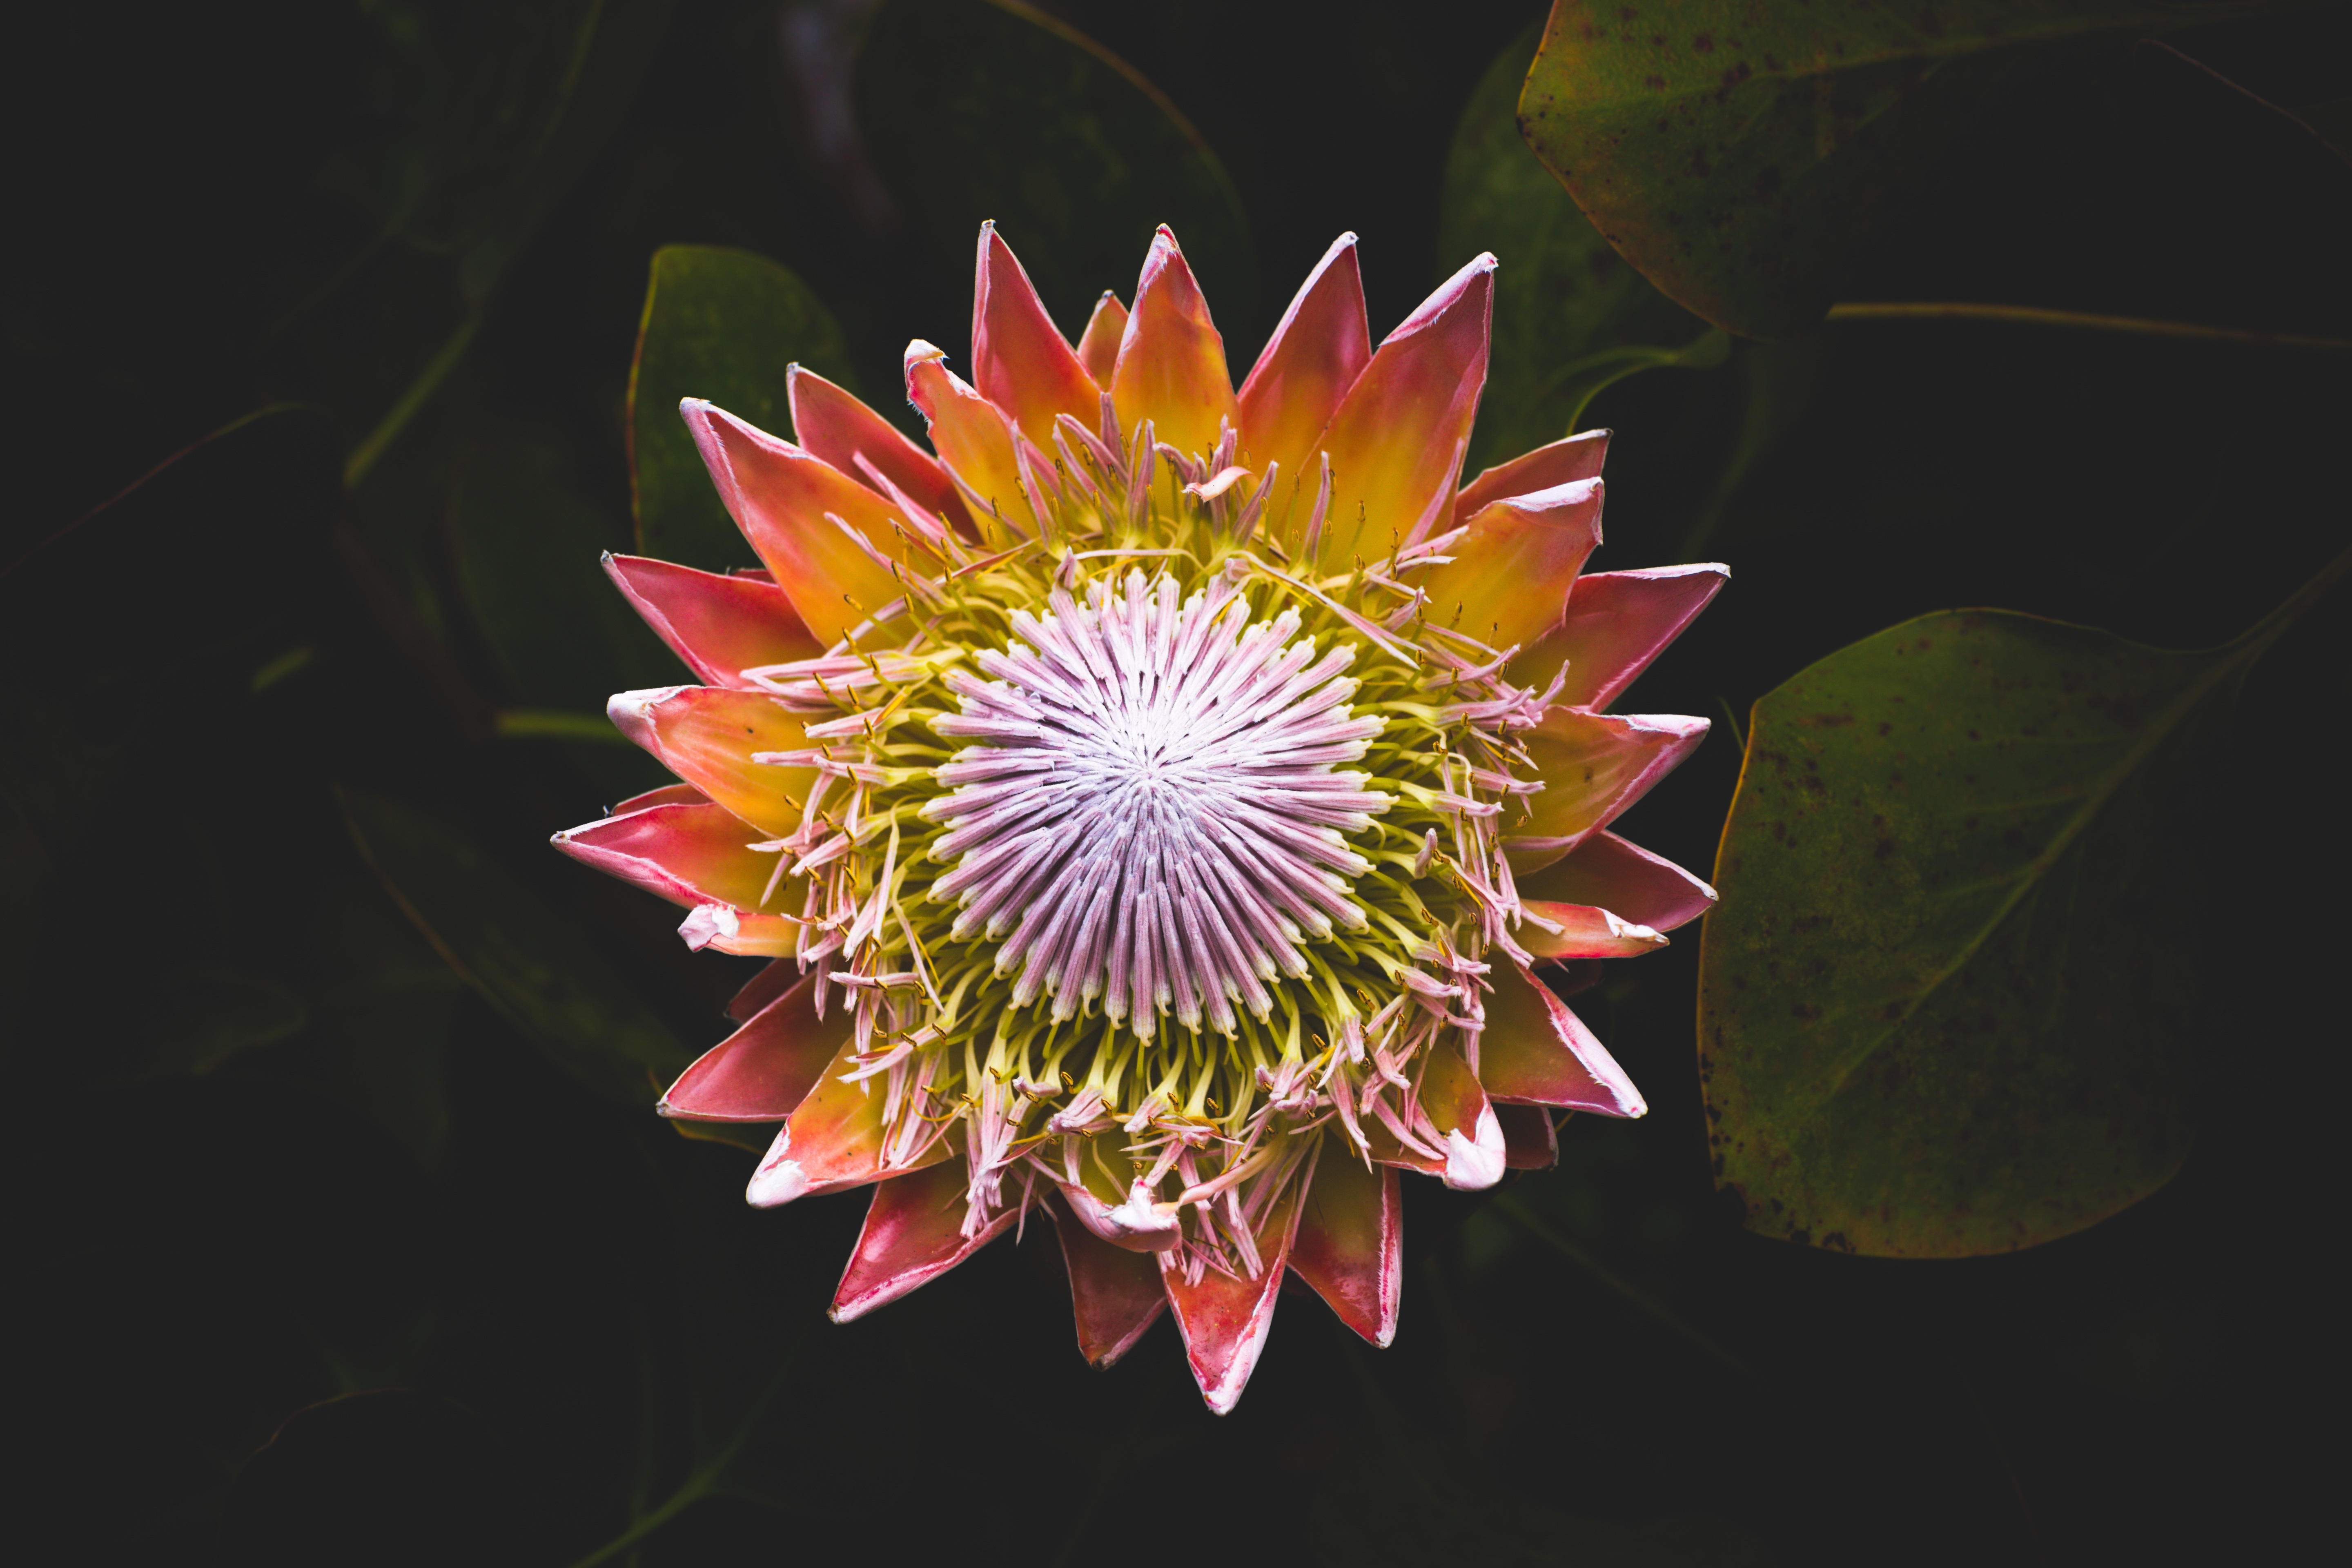
blossom, growth, plant, leaf, flower, petal, bloom, green, botany, yellow, flora, wildflower, close up, macro photography, flowering plant, daisy family, land plant, thorns spines and prickles, proteales